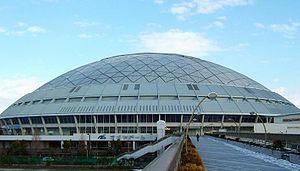
Le Nagoya Dome, construit en 1997, est un stade de baseball situé dans la ville de Nagoya au Japon. Il peut accueillir 40 500 spectateurs, et sert pour les matches à domicile des Chunichi Dragons. Il a parfois servi aux équipes des Orix Blue Wave et des Ōsaka Kintetsu Buffaloes.